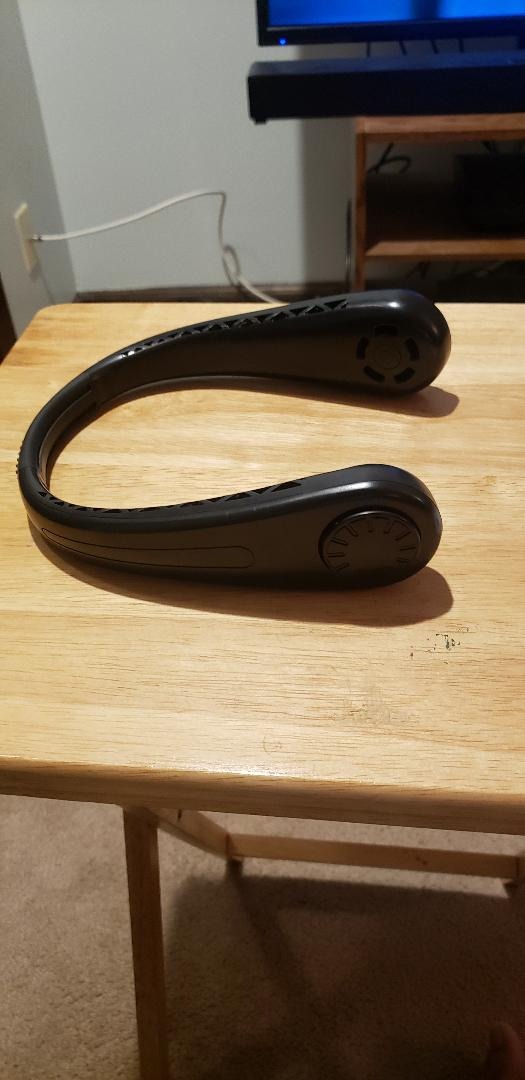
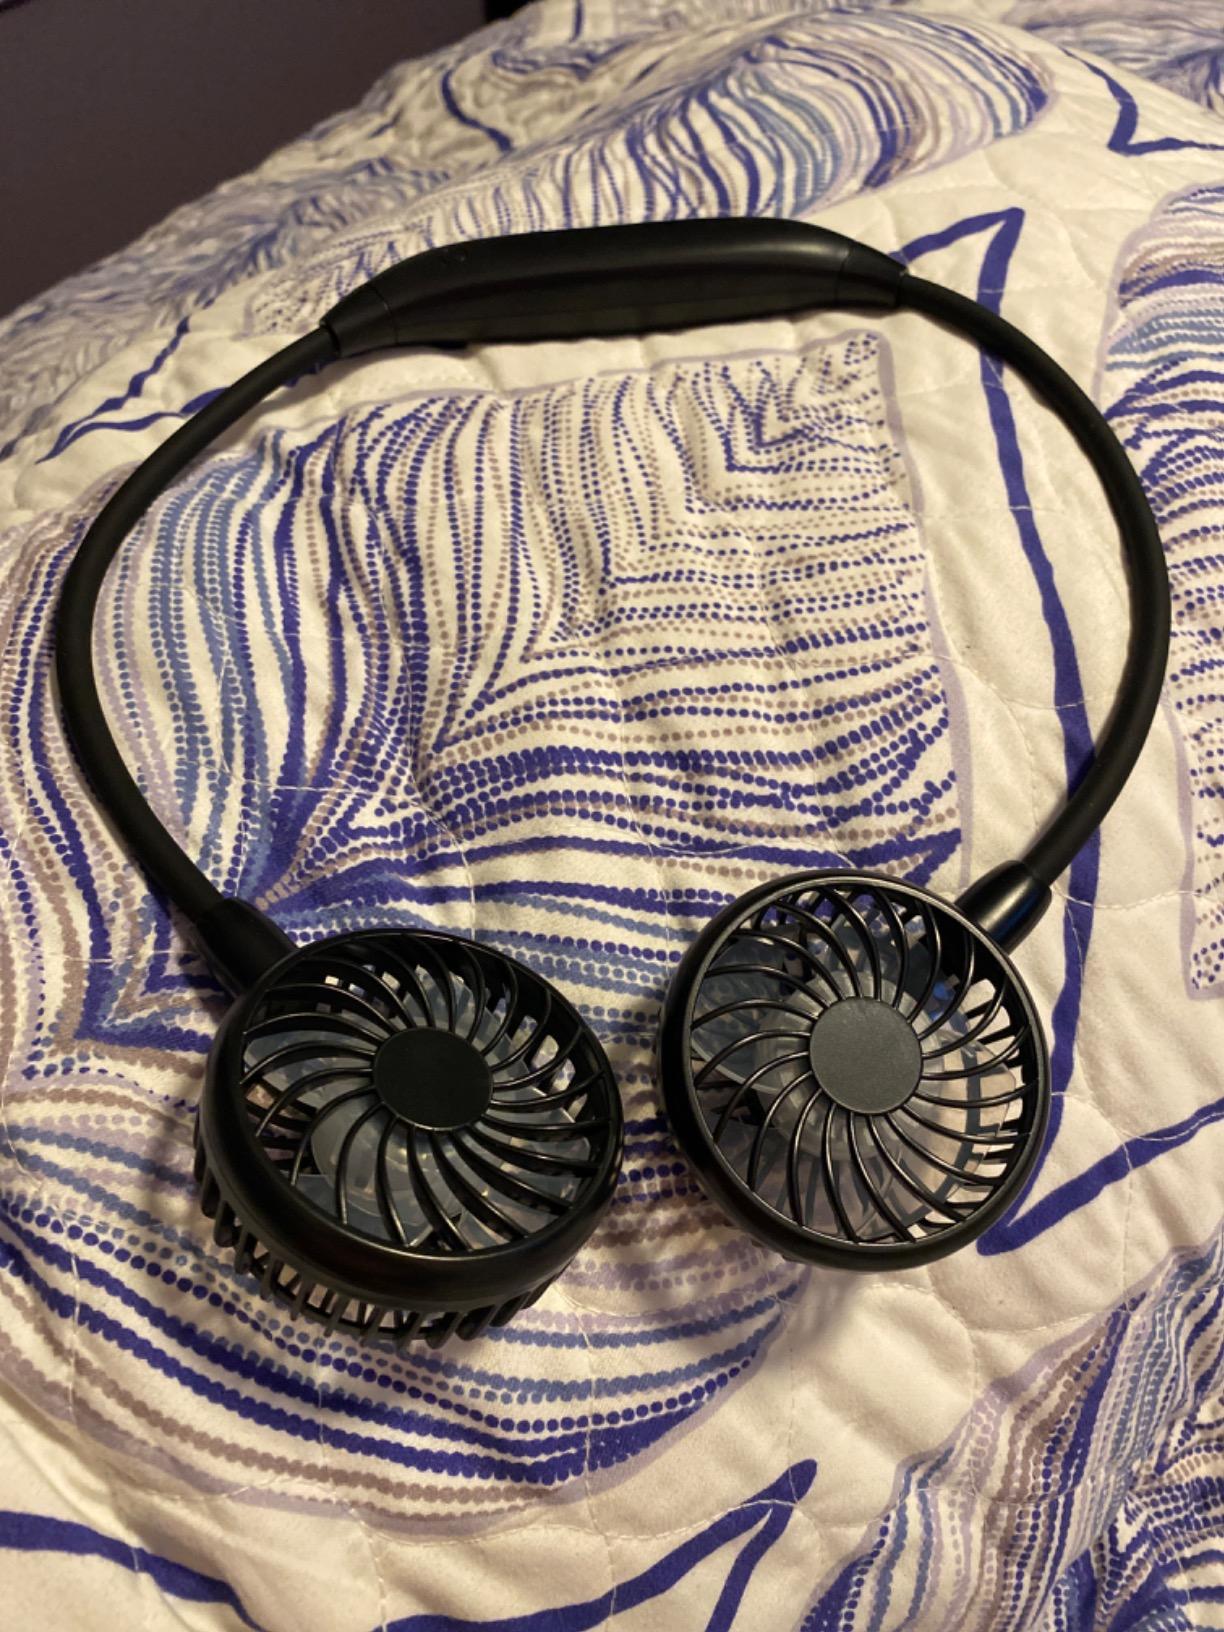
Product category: fan
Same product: no